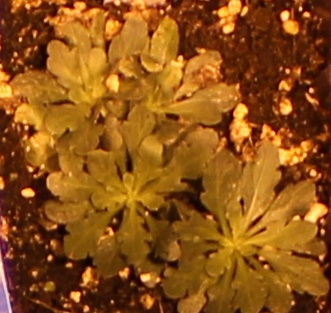
Label: Horseweed